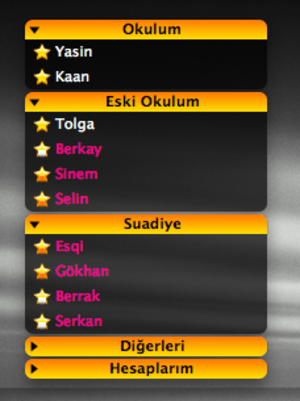
Adium est un logiciel client de messagerie instantanée pour Mac OS X qui accepte de nombreux protocoles. Il a été lancé par Adam Iser en septembre 2001 et est diffusé sous licence GNU GPL dans sa version 2.